Kalle Koljonen

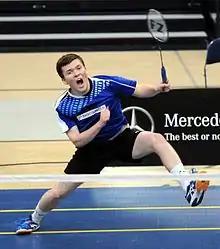

Kalle Koljonen (born 26 February 1994) is a Finnish badminton player. In 2014, he won a bronze medal at the European Men's Team Championships in Basel. He won his first international title at the 2015 Hungarian International. Koljonen became first ever badminton player from his country to medal at the European Championships in 2021.